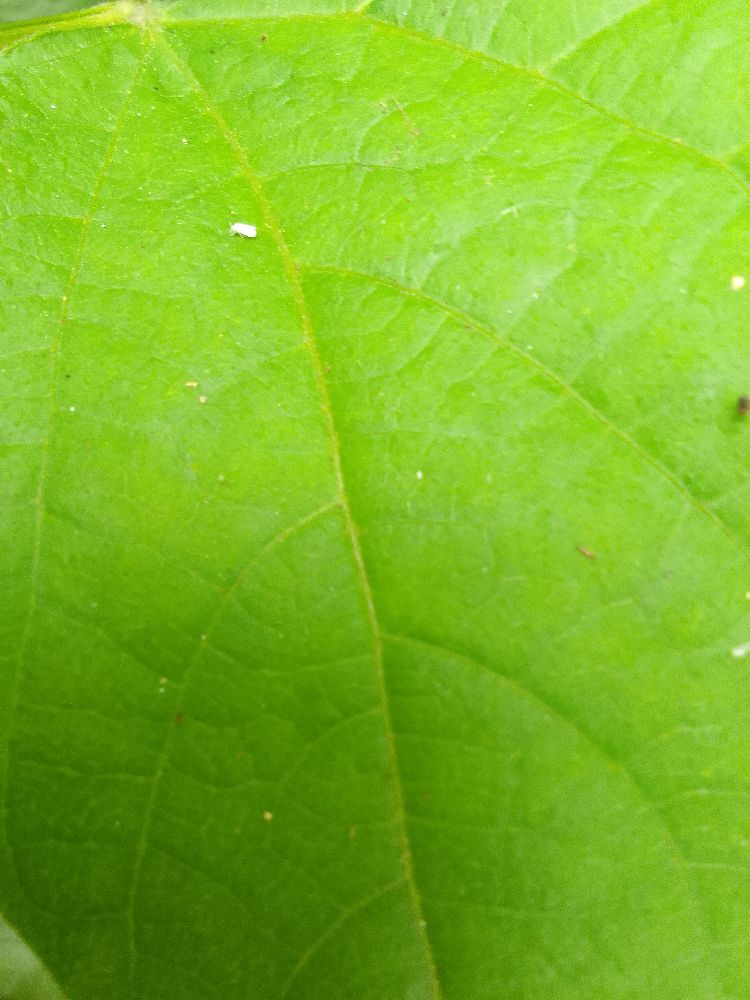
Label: healthy